Cincinnati Bengals

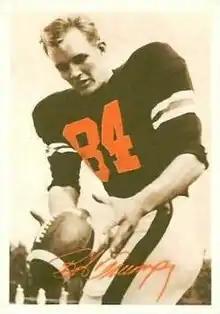

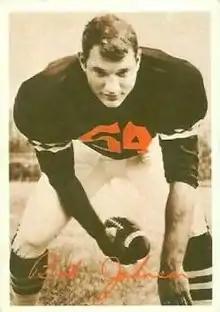
Bob Johnson, Bengals center from 1968 to 1979

In 1967, an ownership group led by Paul Brown was granted a franchise in the American Football League. Brown named the team the Bengals in order "to give it a link with past professional football in Cincinnati". Another Cincinnati Bengals team had existed in the city and played in three previous American Football Leagues from 1937 to 1942. The city's world-renowned zoo was also home to a rare white Bengal tiger.